Role of Christianity in civilization

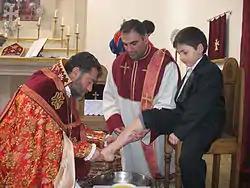
Bishop Sebouh Chouldjian of the Armenian Apostolic Church washing the feet of children

As the Reformers wanted all members of the church to be able to read the Bible, education on all levels got a strong boost. Compulsory education for both boys and girls was introduced. For example, the Puritans who established Massachusetts Bay Colony in 1628 founded Harvard College only eight years later. Seven of the first nine of what are called colonial colleges were founded by Christians, including Columbia University, Brown University, Rutgers University and Yale University (1701); a nineteenth-century book on "Colleges in America" says, "Eighty three percent of the colleges in [the U.S.] were founded by Christian philanthropy." Pennsylvania also became a centre of learning as one of the colleges not specifically Christian. Princeton University was a Presbyterian foundation.